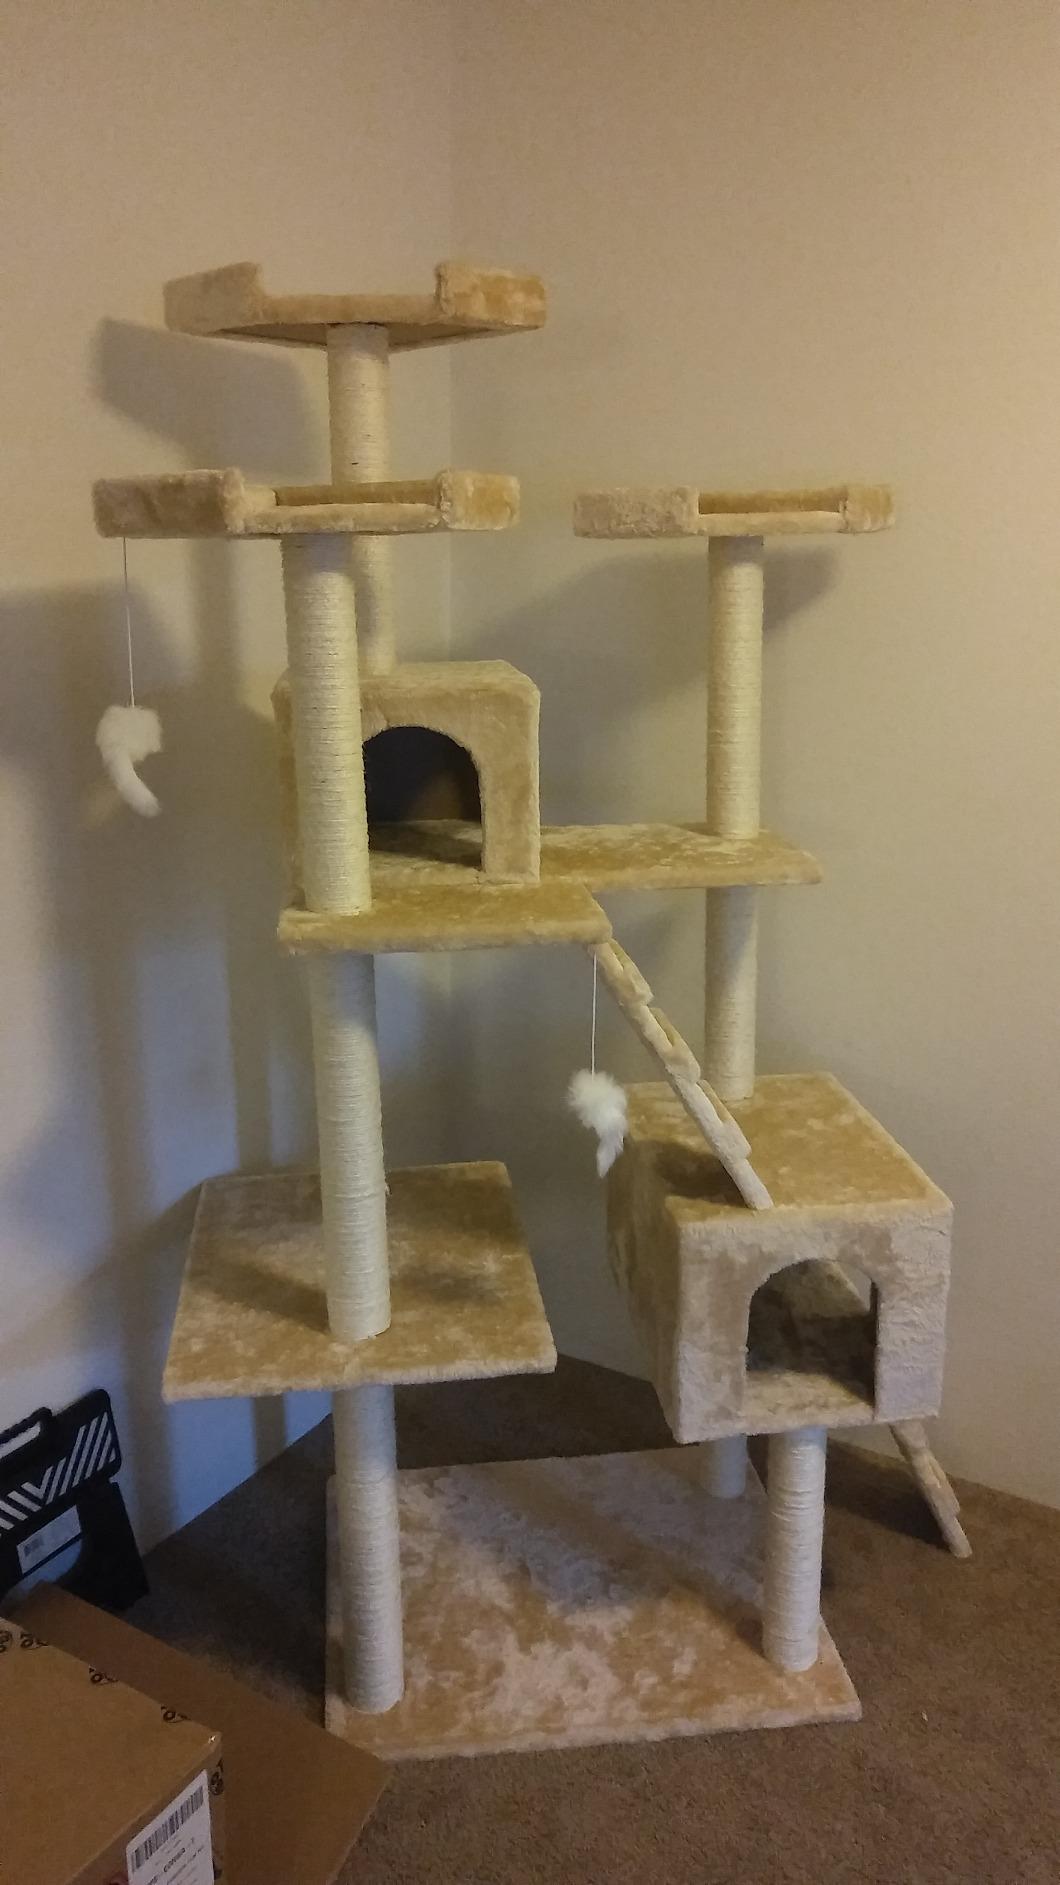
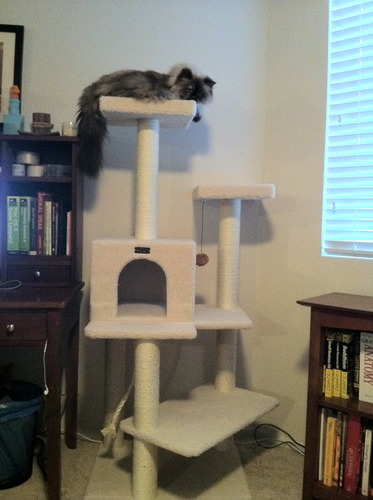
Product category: items_cat tree
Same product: no